The Last Patriot

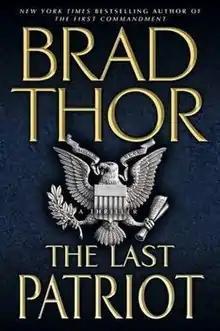
First edition cover

The Last Patriot is a thriller written by American novelist Brad Thor. It tells the story of counter-terrorism agent Scot Harvath's attempts to uncover a revelation that could damage the standing of Islamic extremism. In the book's plot, the Islamic prophet Muhammed is depicted as having been assassinated by his followers to conceal a damaging secret. Twelve centuries later, Thomas Jefferson unearths the mystery and leaves clues for future searchers to follow. Harvath attempts to unravel the truth about Muhammed's ultimate epiphany in the face of deadly resistance from those with an intent to keeping it suppressed.